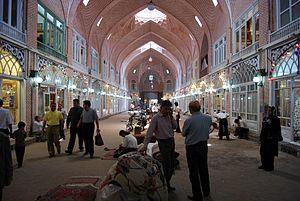
Le bazar de Tabriz, en Iran, est l'un des plus anciens bazars du Moyen-Orient. Il se développe en particulier au XIIIᵉ siècle grâce à l'intense commerce le long de route de la soie. L'ensemble du bazar est progressivement agrandi au cours des siècles, mais il est complètement reconstruit au XVIIIᵉ siècle sous les dynasties Zand et Kadjar. Avec une superficie de 75 hectares, c'est l'un des plus grands bazars couverts du monde.
Cet article recense les sites inscrits au patrimoine mondial en Iran.
Le prix Aga Khan d'architecture est un prix décerné par la Trust Aga Khan pour la culture, une agence du Réseau de développement Aga Khan; Fondation Aga Khan et instauré par Karim Aga Khan en 1977 pour récompenser l'excellence en architecture dans les sociétés musulmanes. Le prix Aga Khan d’Architecture est un prix triennal doté de 500 000 dollars, ce qui en fait le prix d'architecture le mieux récompensé.